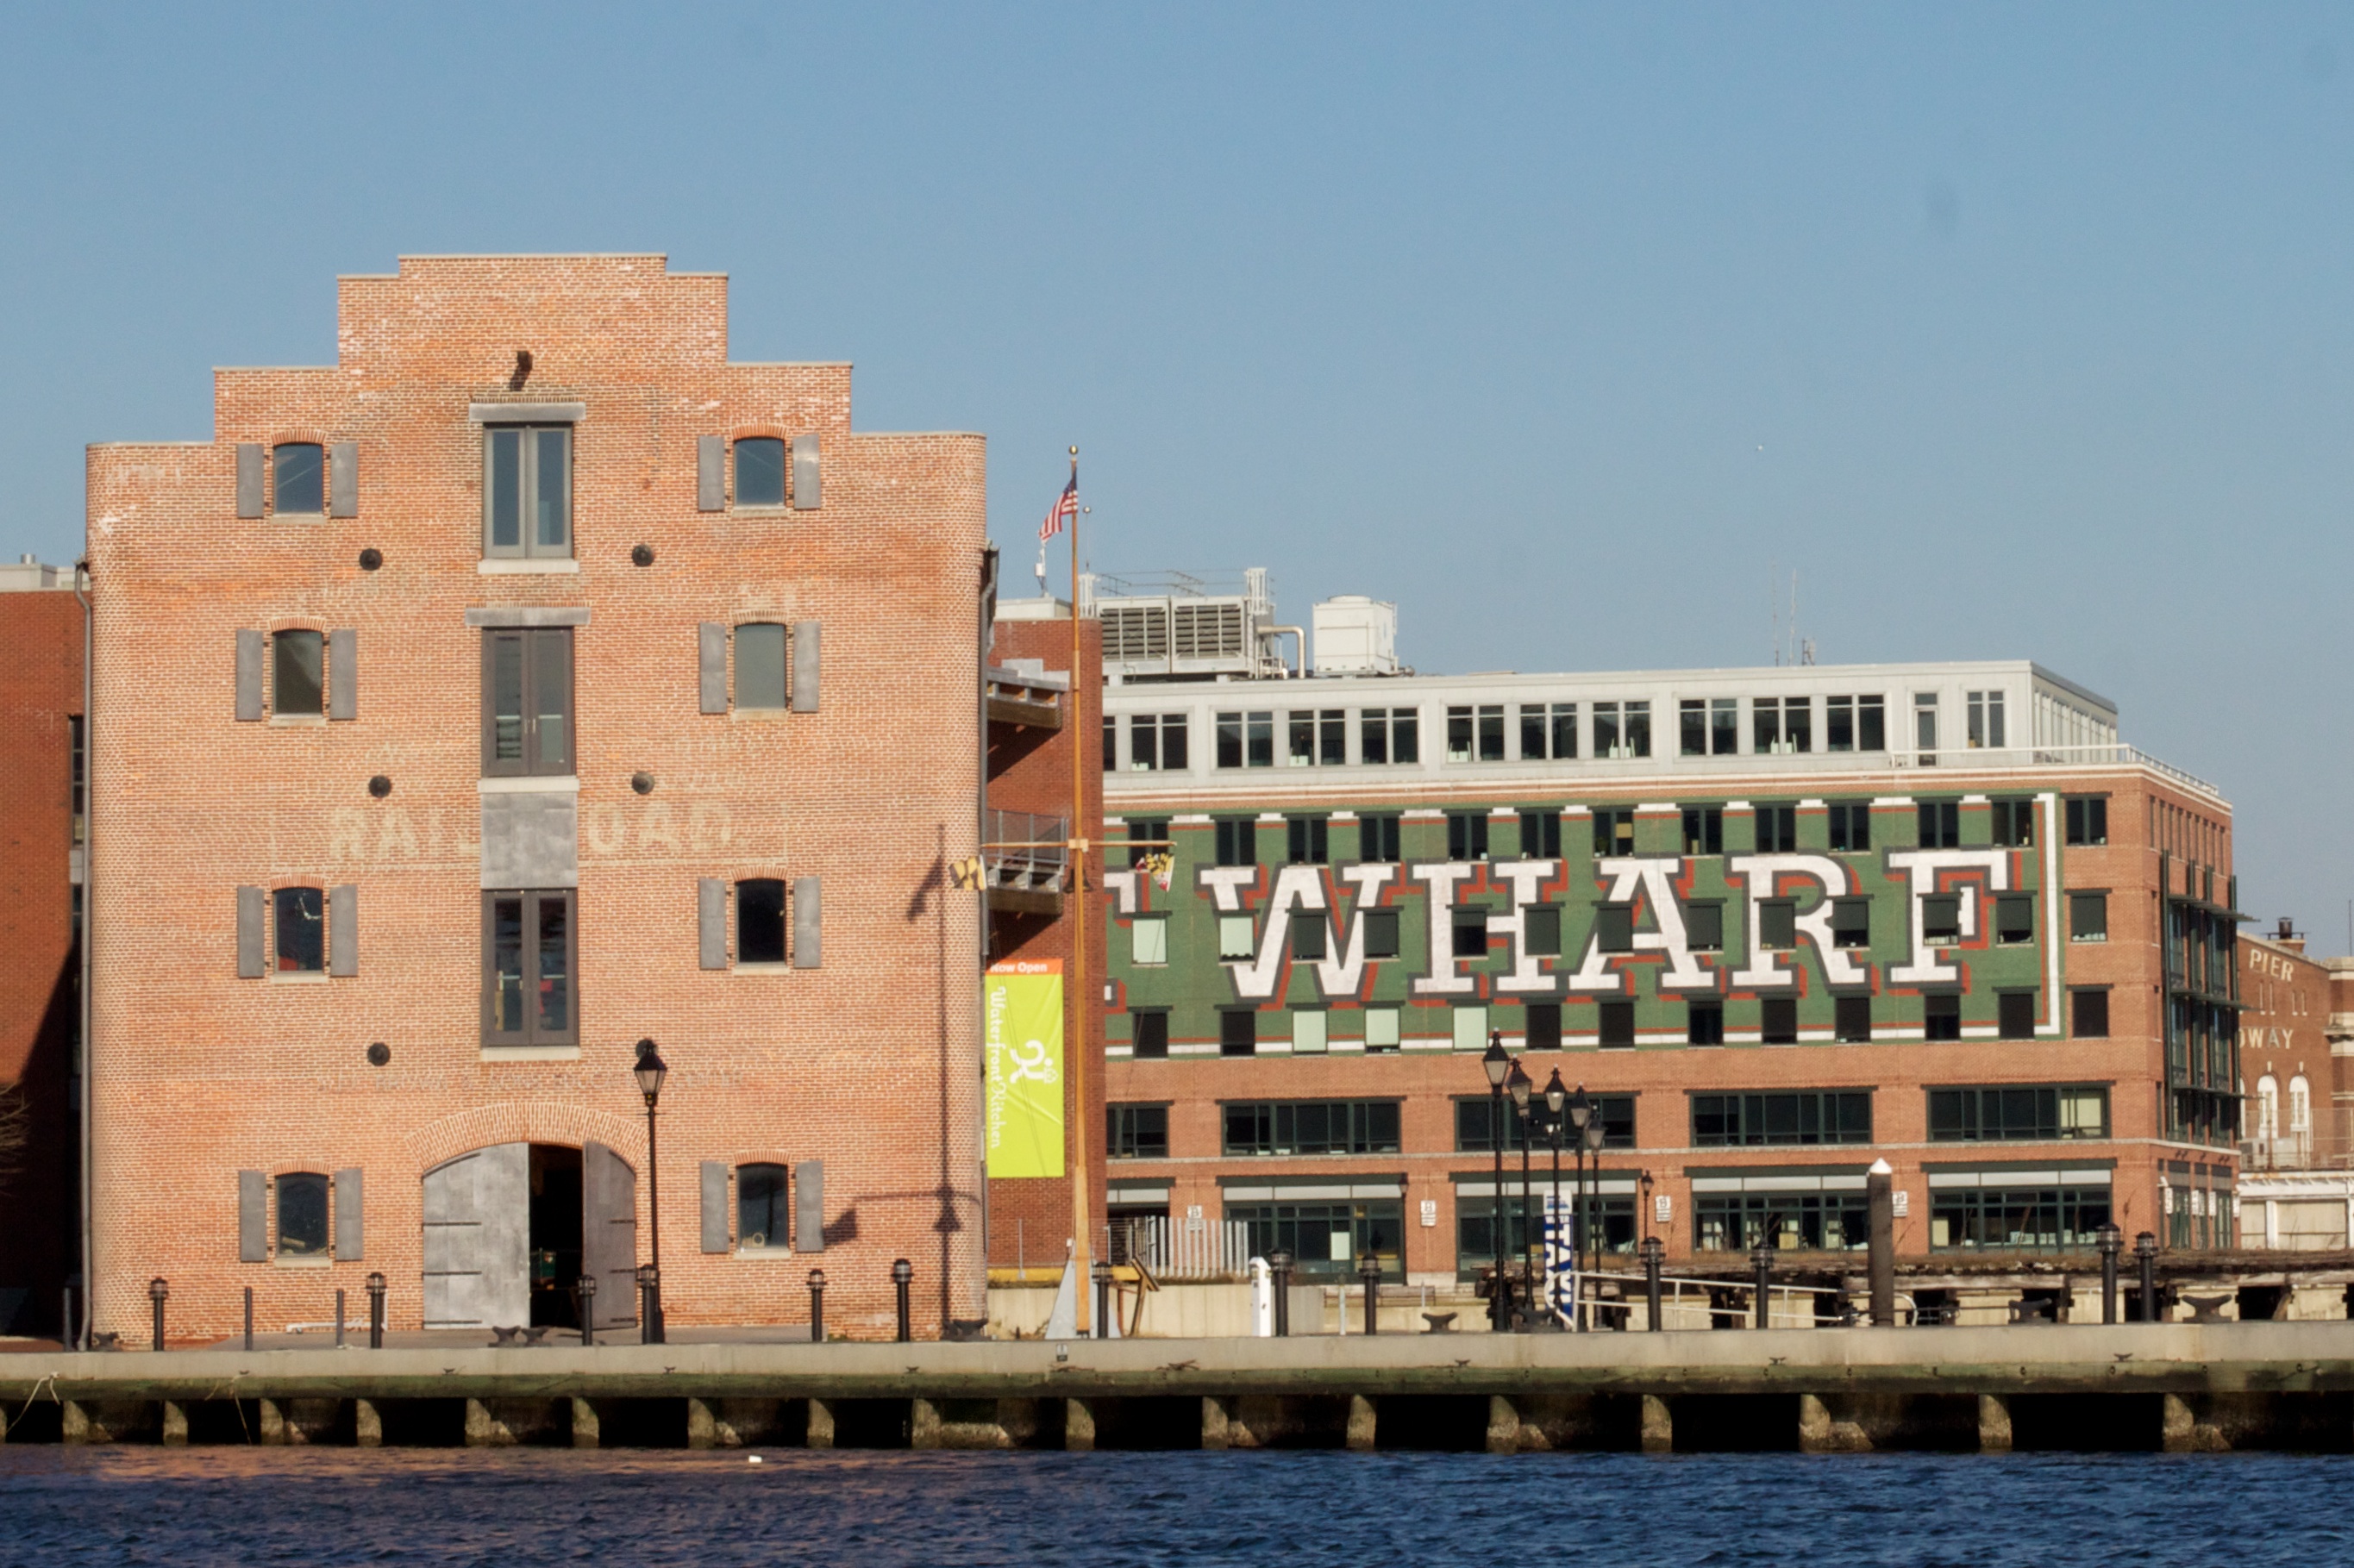
architecture, palace, vehicle, landmark, facade, waterway, tower block